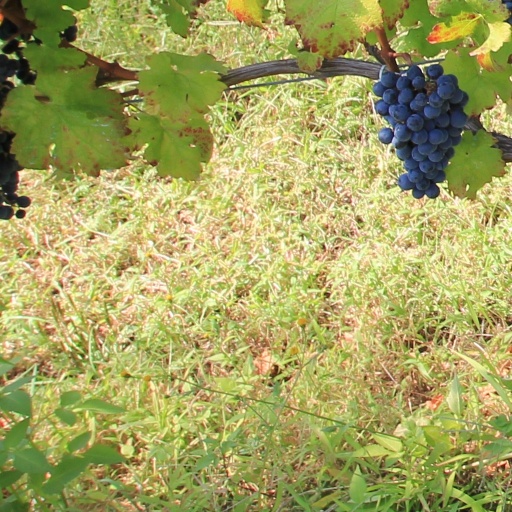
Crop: grape